Operation Keyhole

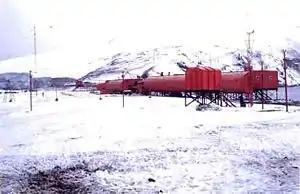
The Corbeta Uruguay station on Southern Thule, 1981

A base, called Corbeta Uruguay, had been built by Argentina in part to reinforce its territorial claims on British-held territory in the South Atlantic. Ostensibly a meteorological research station, it was also used by Argentine military personnel. The British government became aware of the base in December 1976. Between then and the outbreak of the 1982 war, a diplomatic solution to the problem had not been reached.